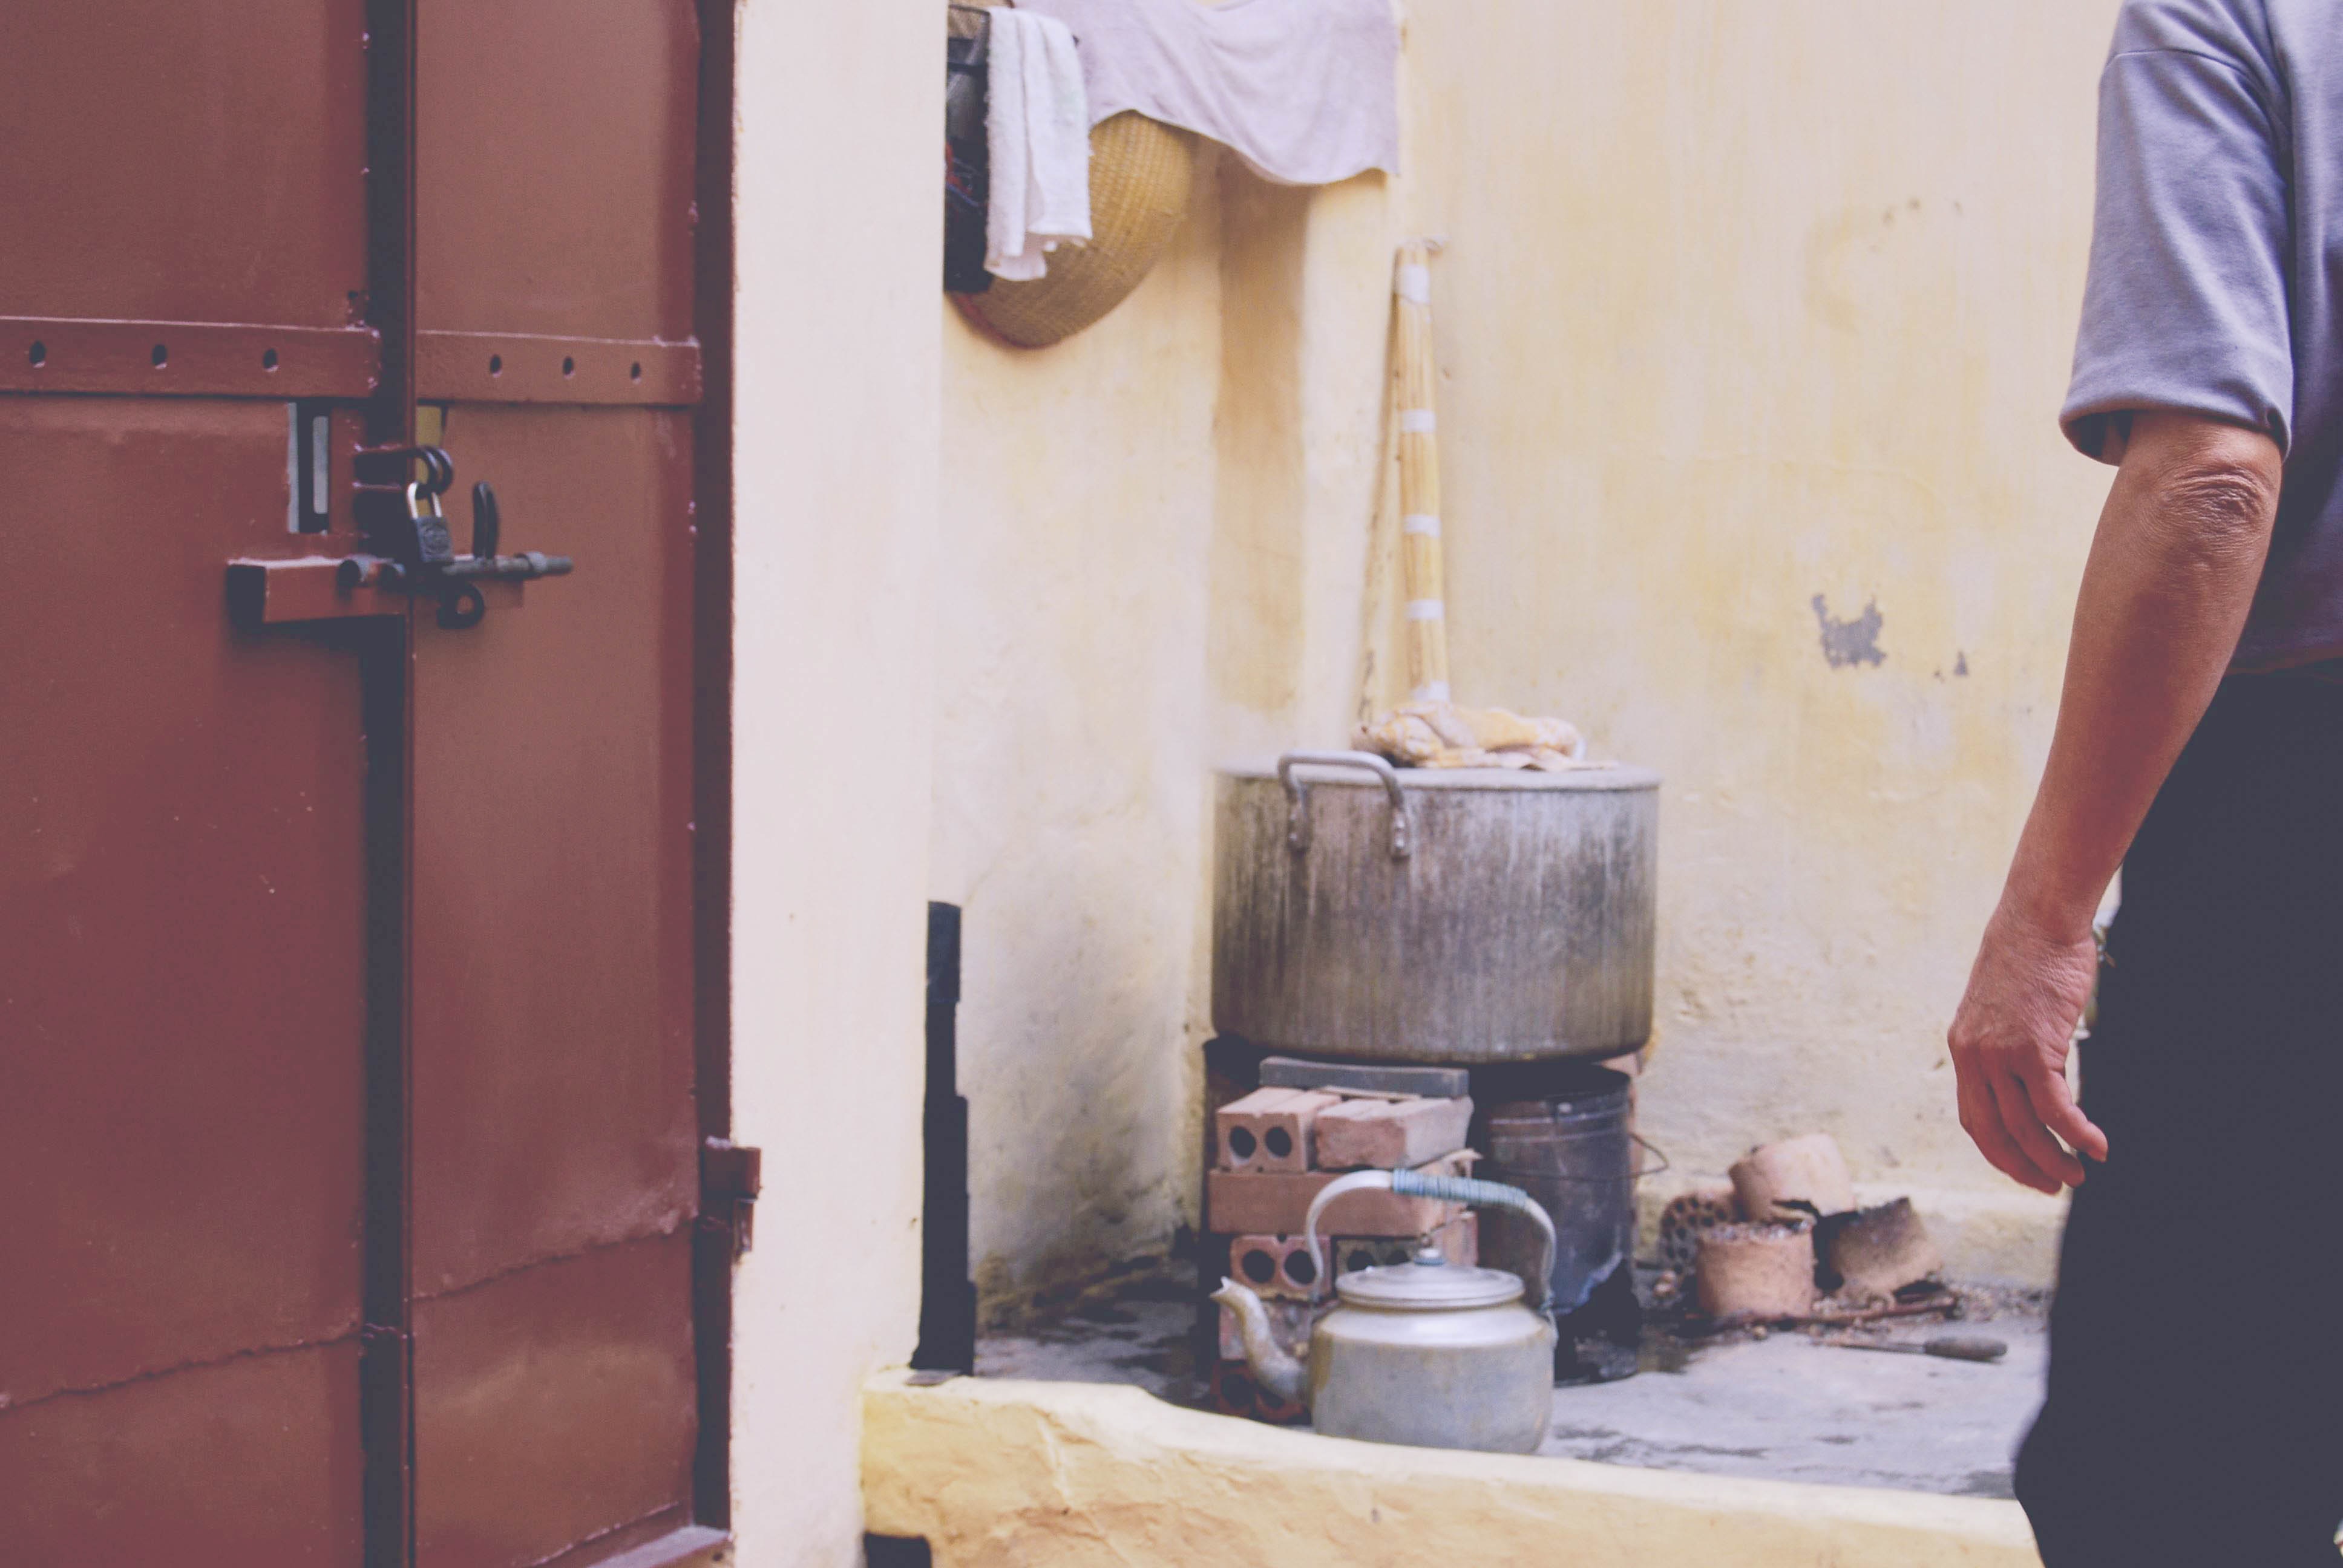
room, gas